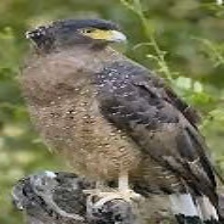
Species: CRESTED SERPENT EAGLE
Scientific name: SPILORNIS CHEELA